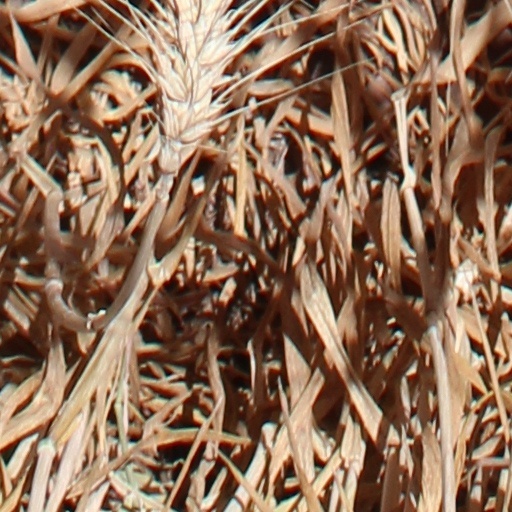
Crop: wheat